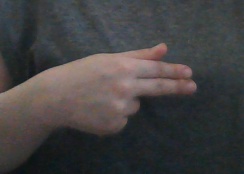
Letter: ghain